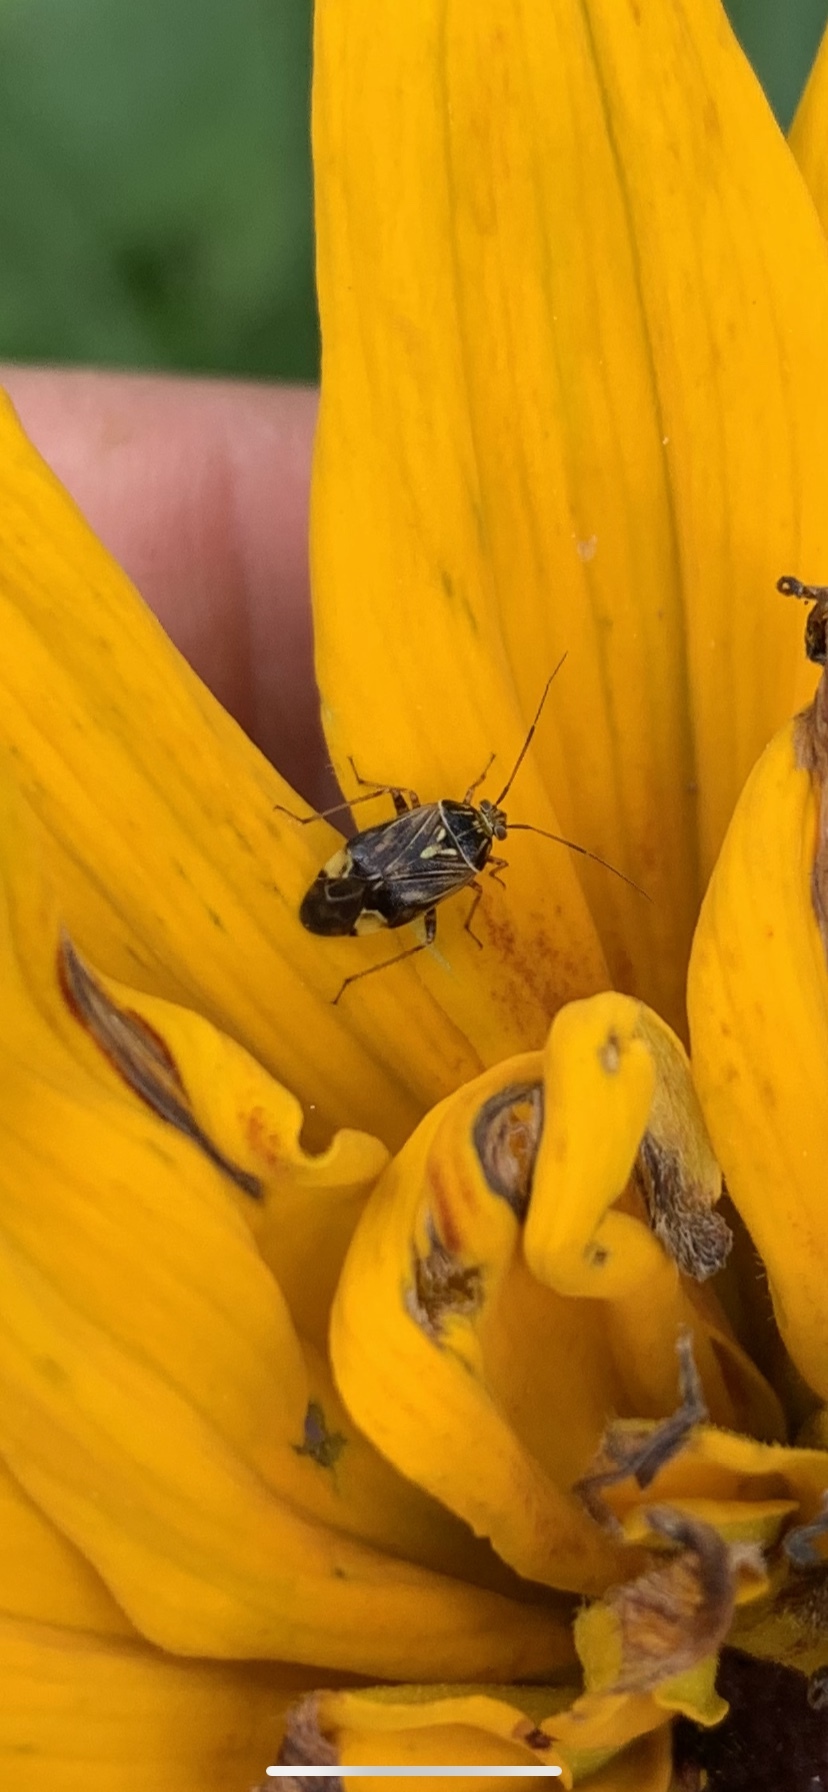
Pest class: lygus_bug